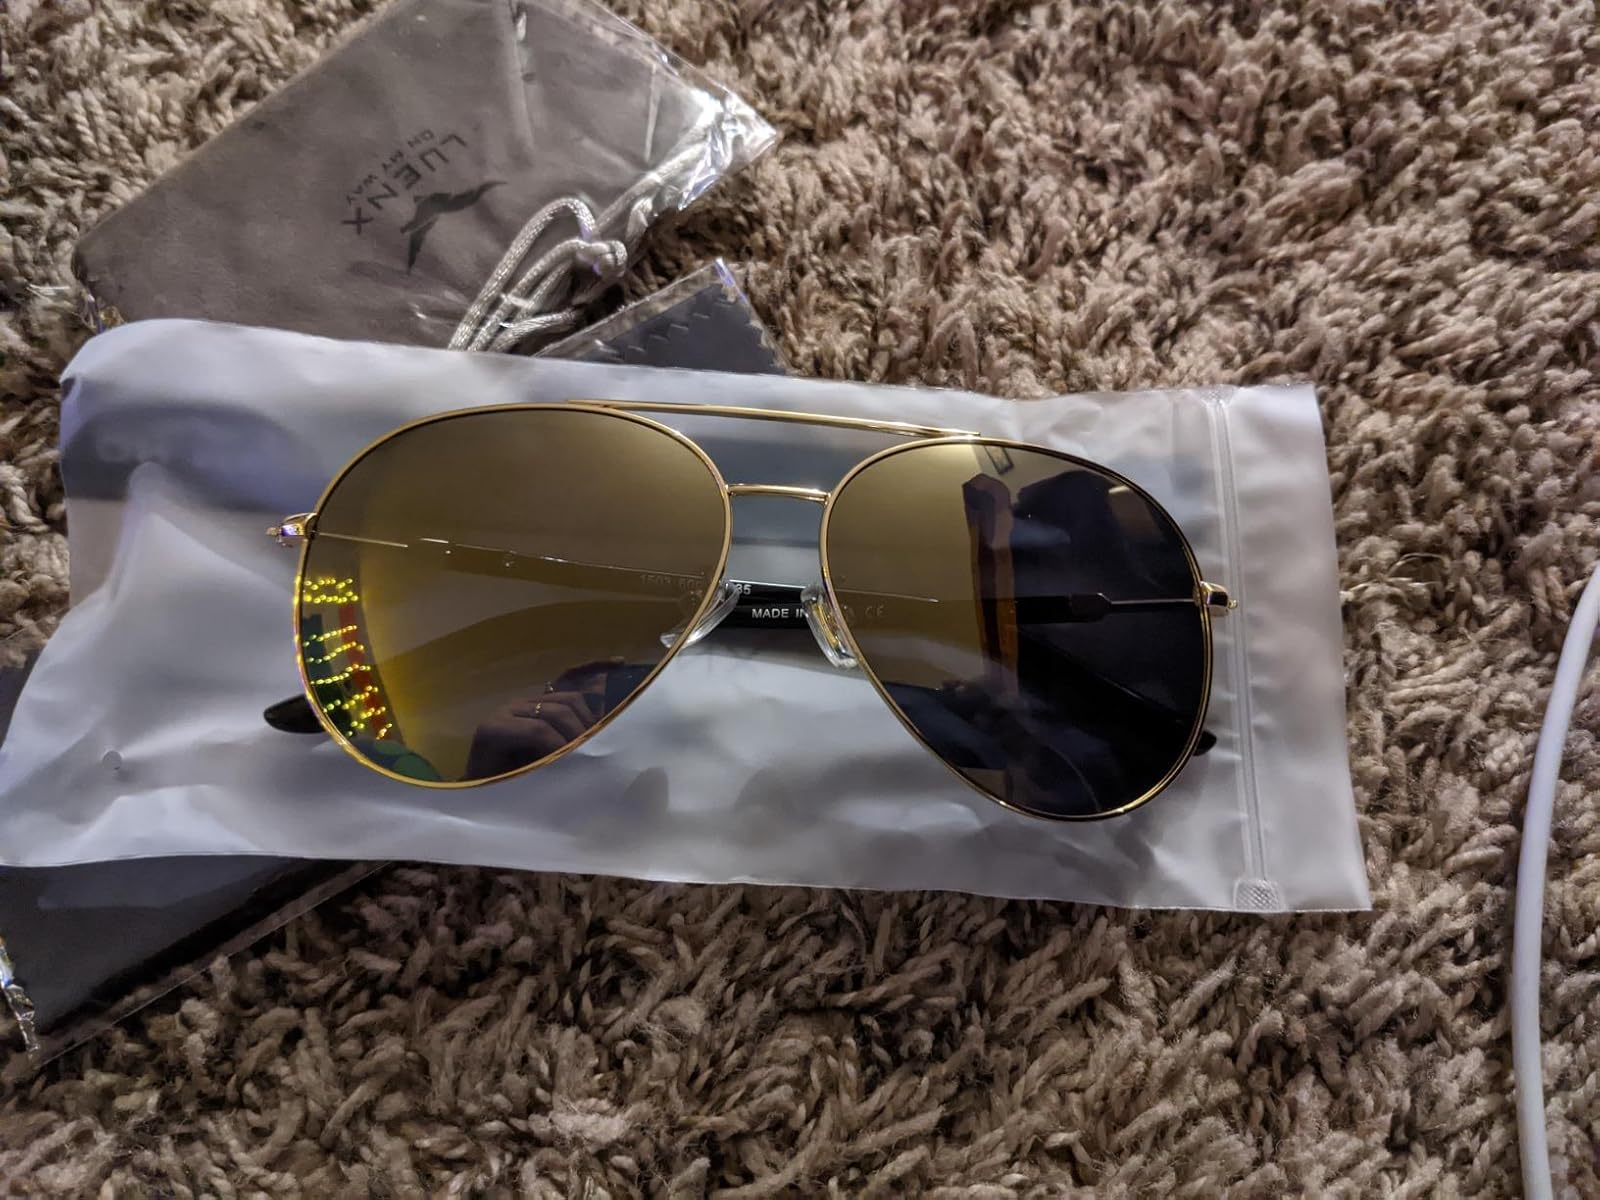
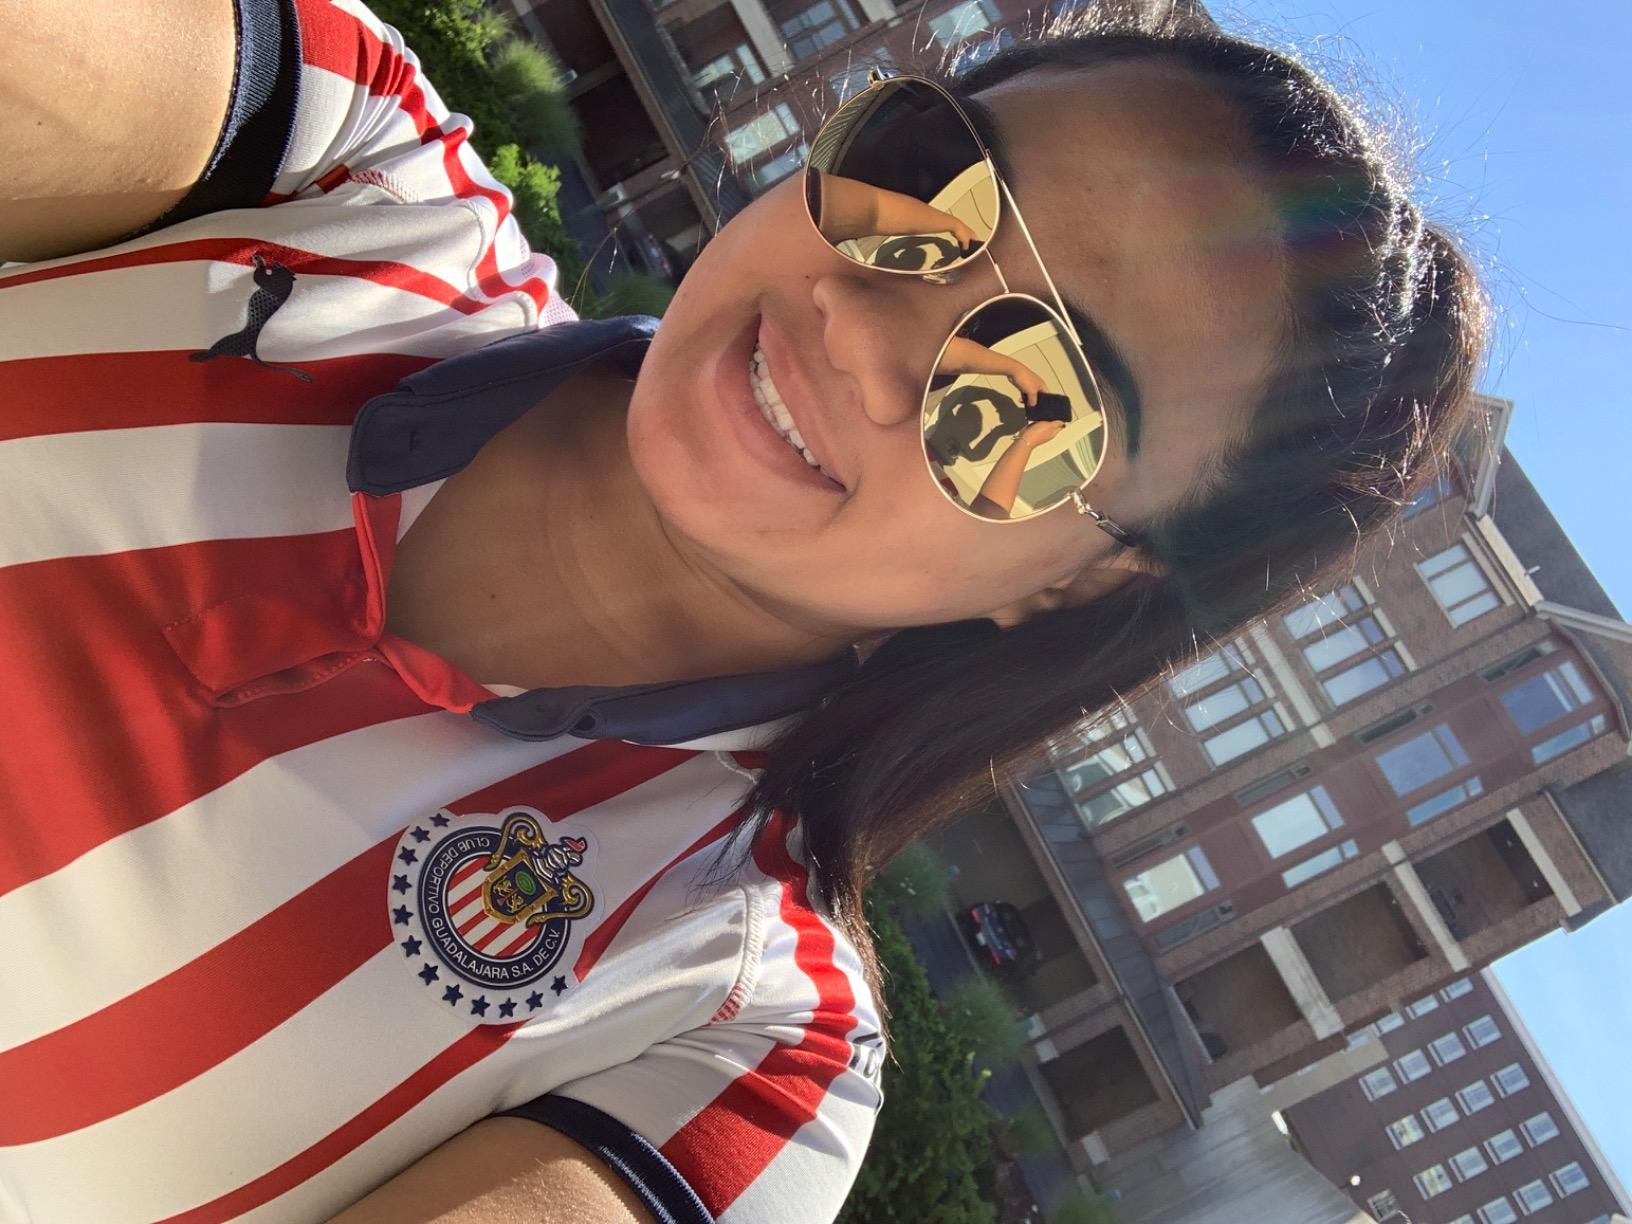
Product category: accessories_sunglasses
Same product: yes